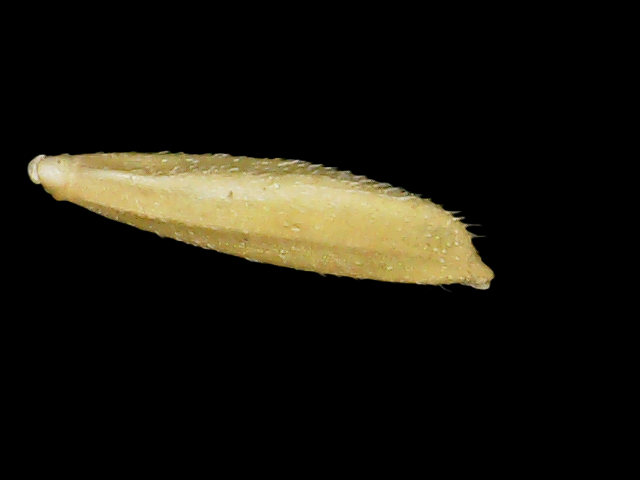
Rice variety: Binadhan20